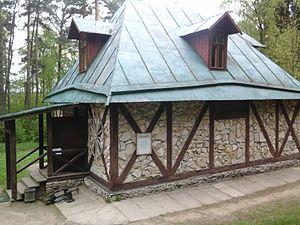
Polenovo est le nom du domaine sur lequel est implanté la maison-musée de Vassili Polenov dont le nom officiel est : Musée-mémorial des arts et d'histoire et réserve naturelle Vassili Dmitrievitch Polenov, en russe : Государственный мемориальный историко-художественный и природный